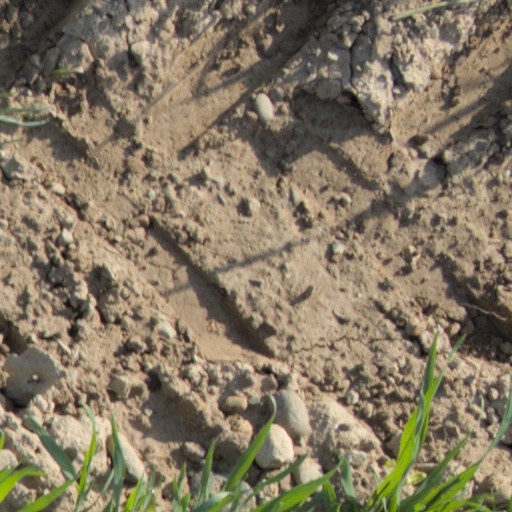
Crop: wheat